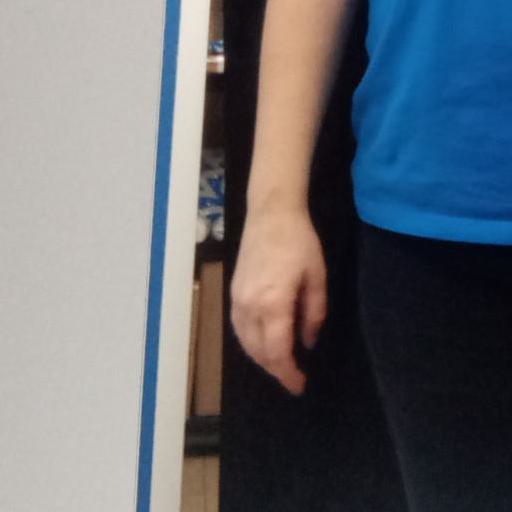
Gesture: no_gesture